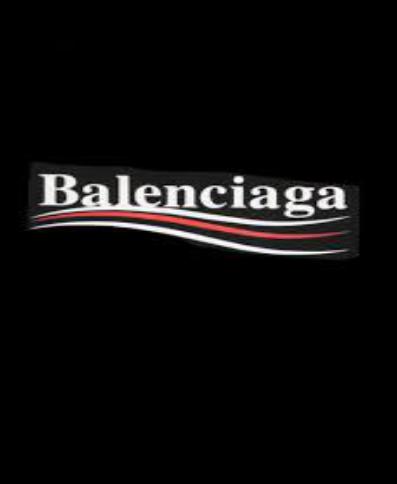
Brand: Balenciaga
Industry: Clothes